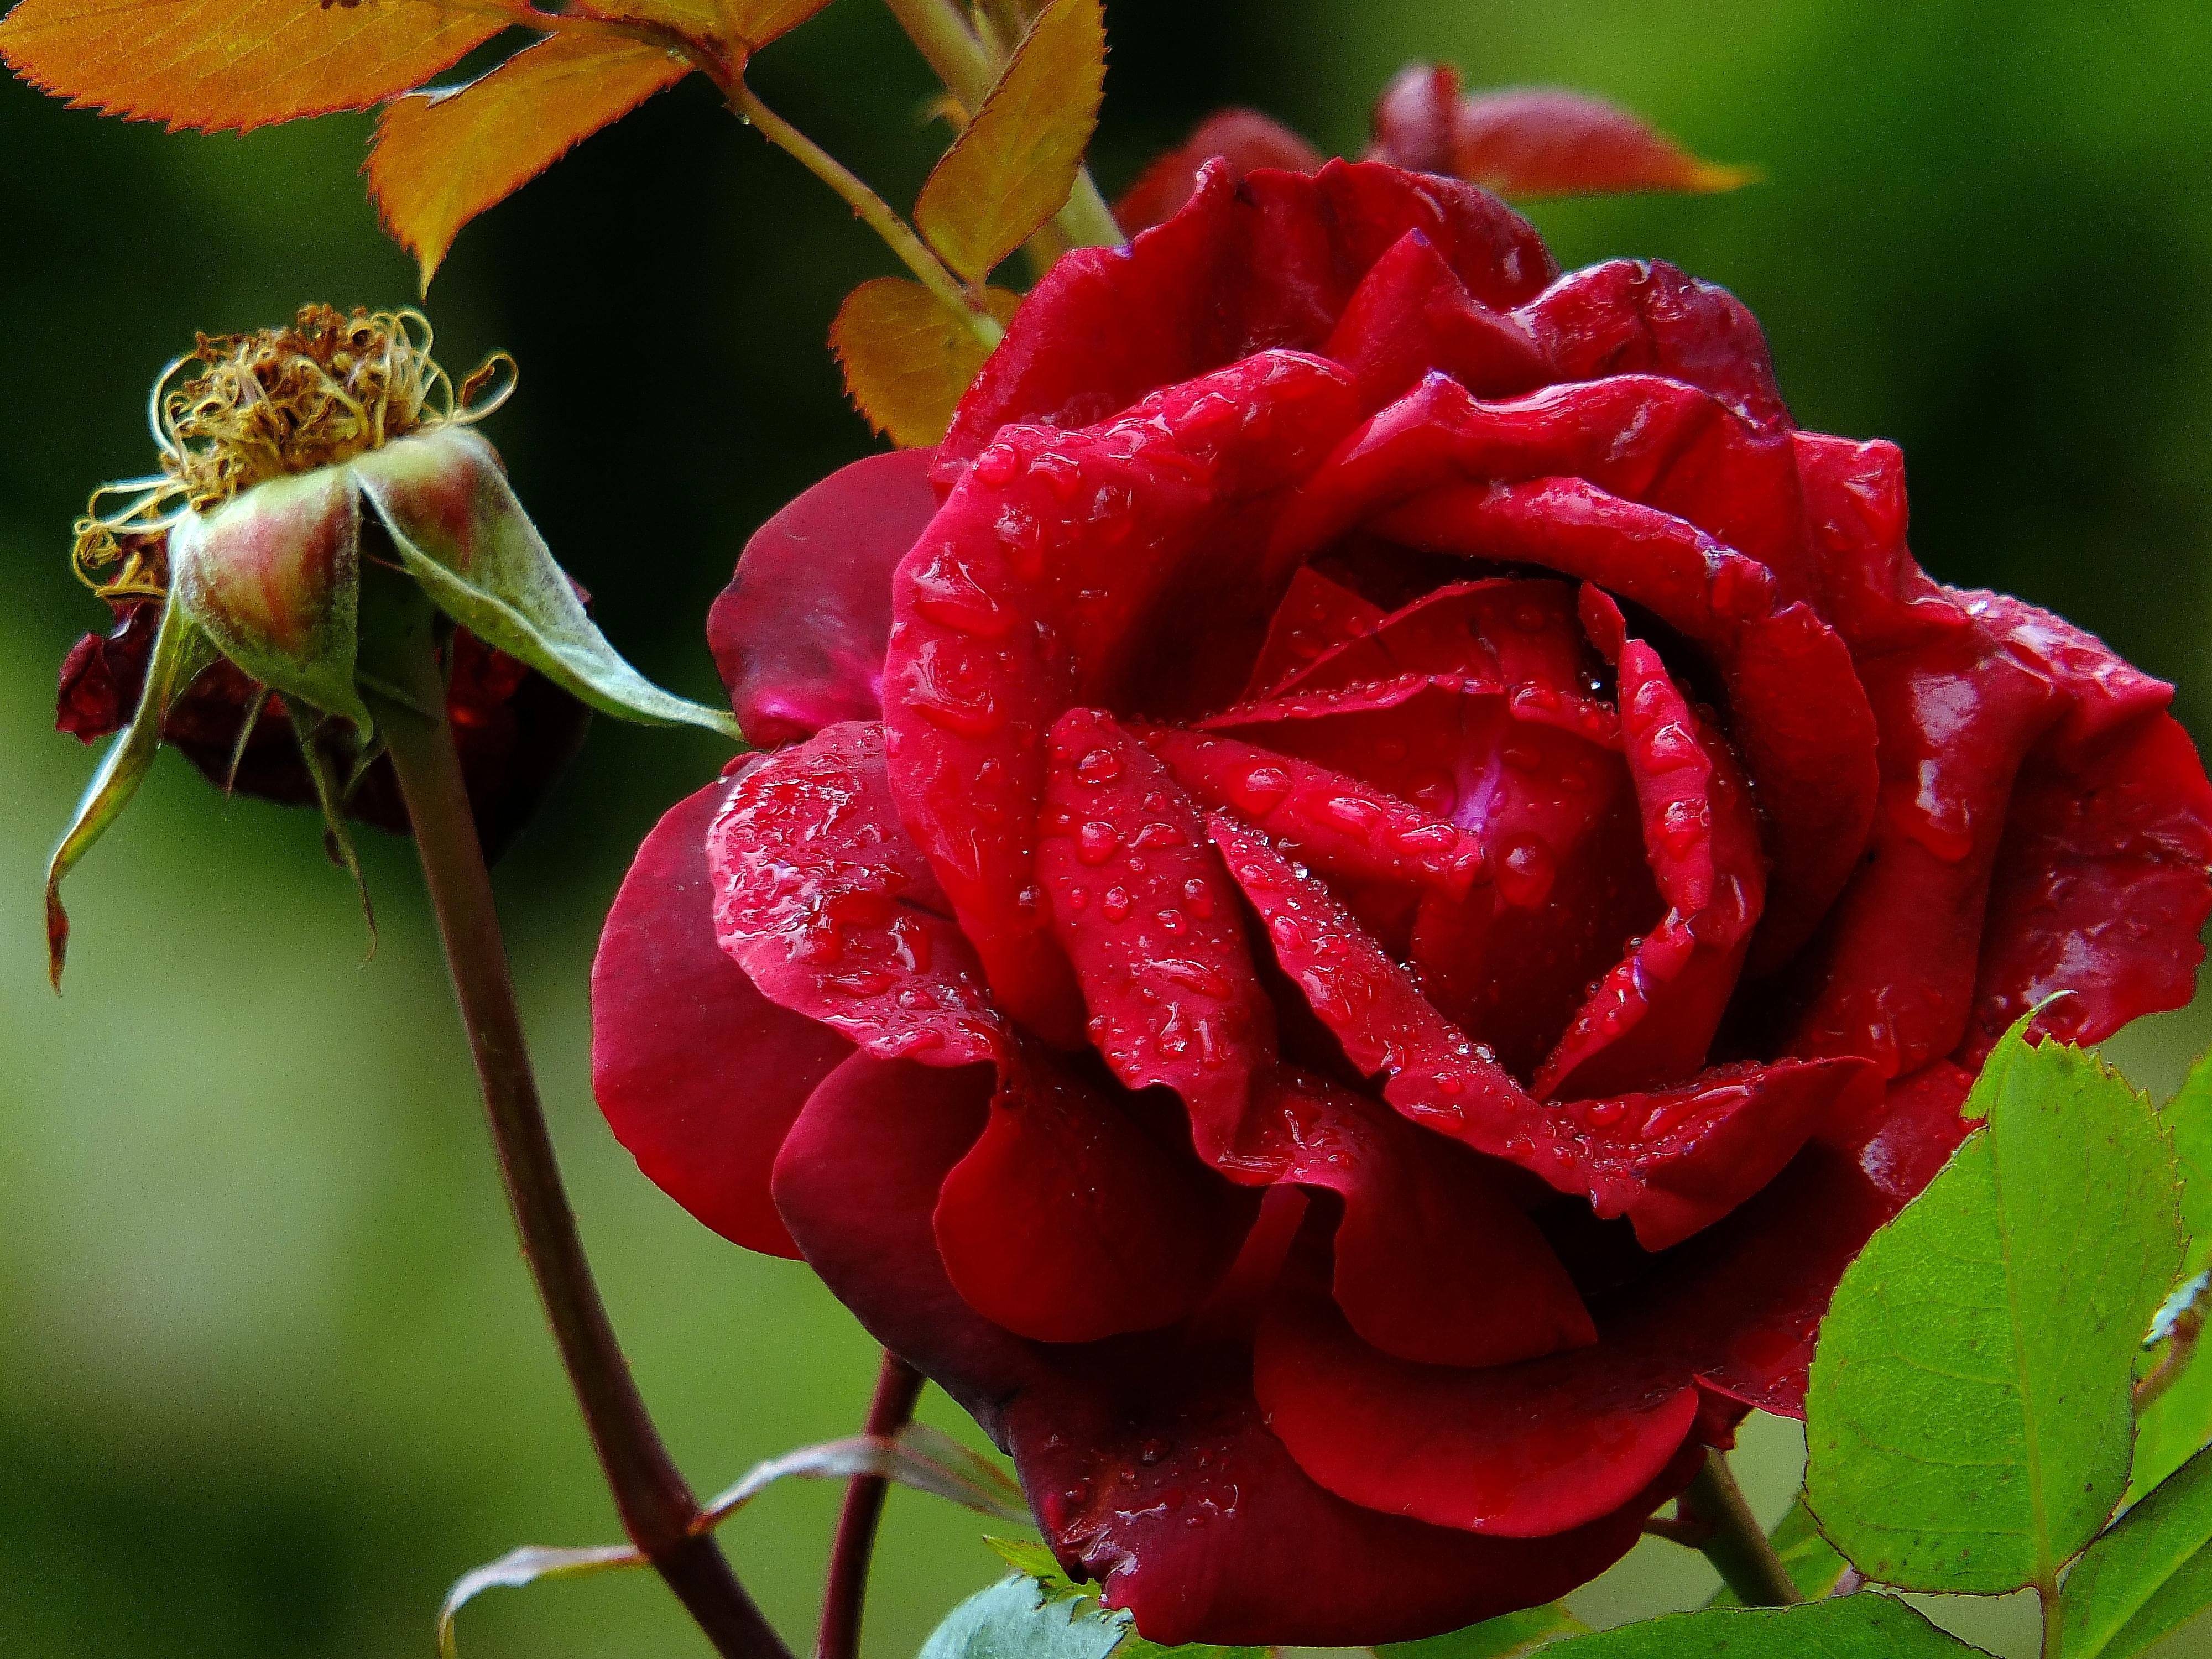
nature, plant, flower, petal, rose, red, macro, botany, flora, flowers, shrub, naturaleza, flores, floribunda, ggl1, gaby1, fujifilmxs1, macro photography, flowering plant, garden roses, rose family, plant stem, land plant